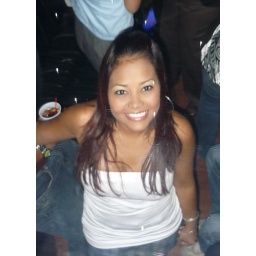
This photo was taken in a limo bus, through a mirror on the roof of the bus